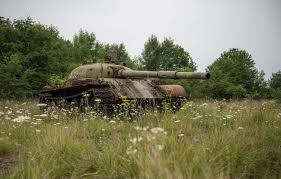
Label: Tank